69 Squadron (Israel)

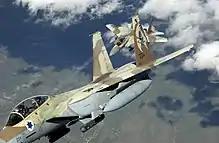
A 69 Squadron F-15I Ra'ams at Red Flag 04-3

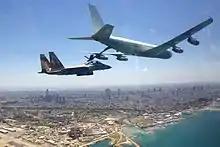
F-15I refueling from IAF KC-707 over Tel-Aviv, Independence Day 2011

Four Israeli airmen, led by future squadron leader Dror Ben-David, travelled to the US in 1997 for the F-15E conversion course. The first two aircraft landed in Hatzerim on January 19, 1998. 16 aircraft had arrived by January 1, 1999, when the squadron was declared operational, and 10 days later the unit carried out it first operational sorties over southern Lebanon. Deliveries were completed in June 2000, by which time the squadron had taken part in operations in support of the May 2000 Israeli withdrawal from Lebanon.